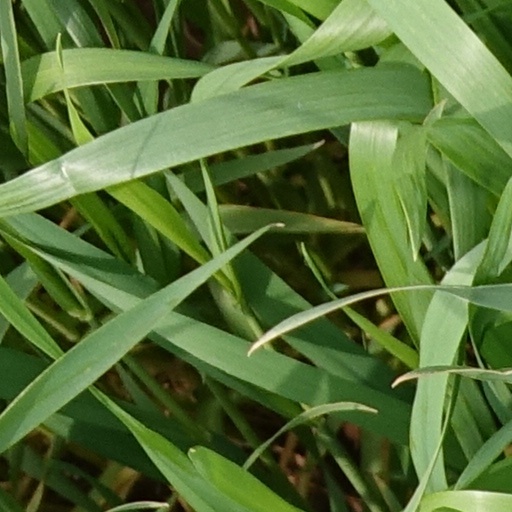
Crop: wheat